Personal Services

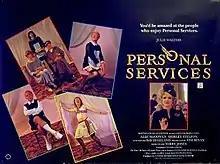
Theatrical release poster

Personal Services is a 1987 British comedy film directed by Terry Jones and written by David Leland, about the rise of a madam of a suburban brothel which caters to older men. The story is inspired by the real experiences of Cynthia Payne, the "House of Cyn" madam.